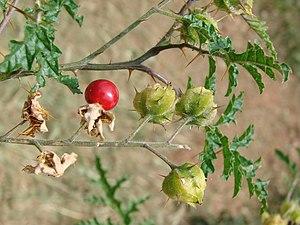
La Morelle de Balbis, Solanum sisymbriifolium, aussi appelé Tomate Litchi ou Morelle à feuille de Sisymbrium, est une espèce de plantes herbacées de la famille des Solanacées, appartenant à l'important genre Solanum, qui contient notamment la tomate, la pomme de terre, l'aubergine et la douce-amère. Elle est originaire d'Amérique centrale. En France métropolitaine, sa culture est tout à fait possible comme plante annuelle.